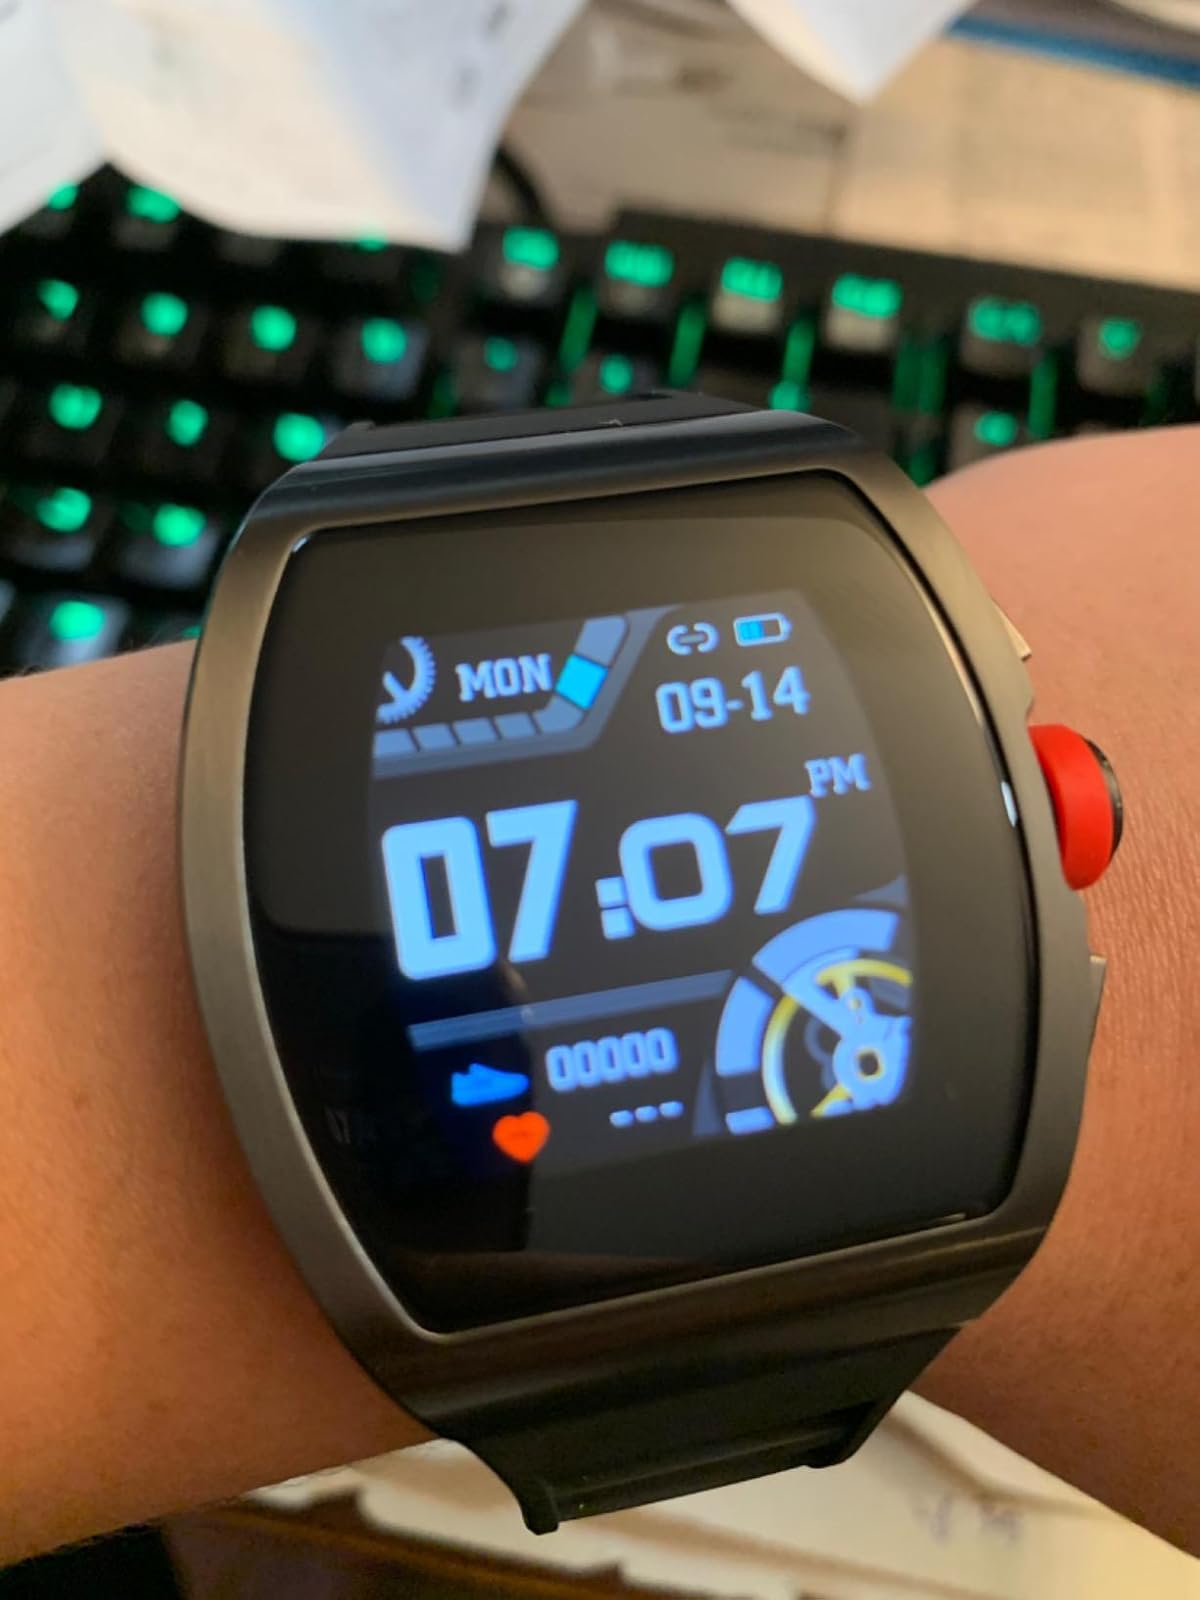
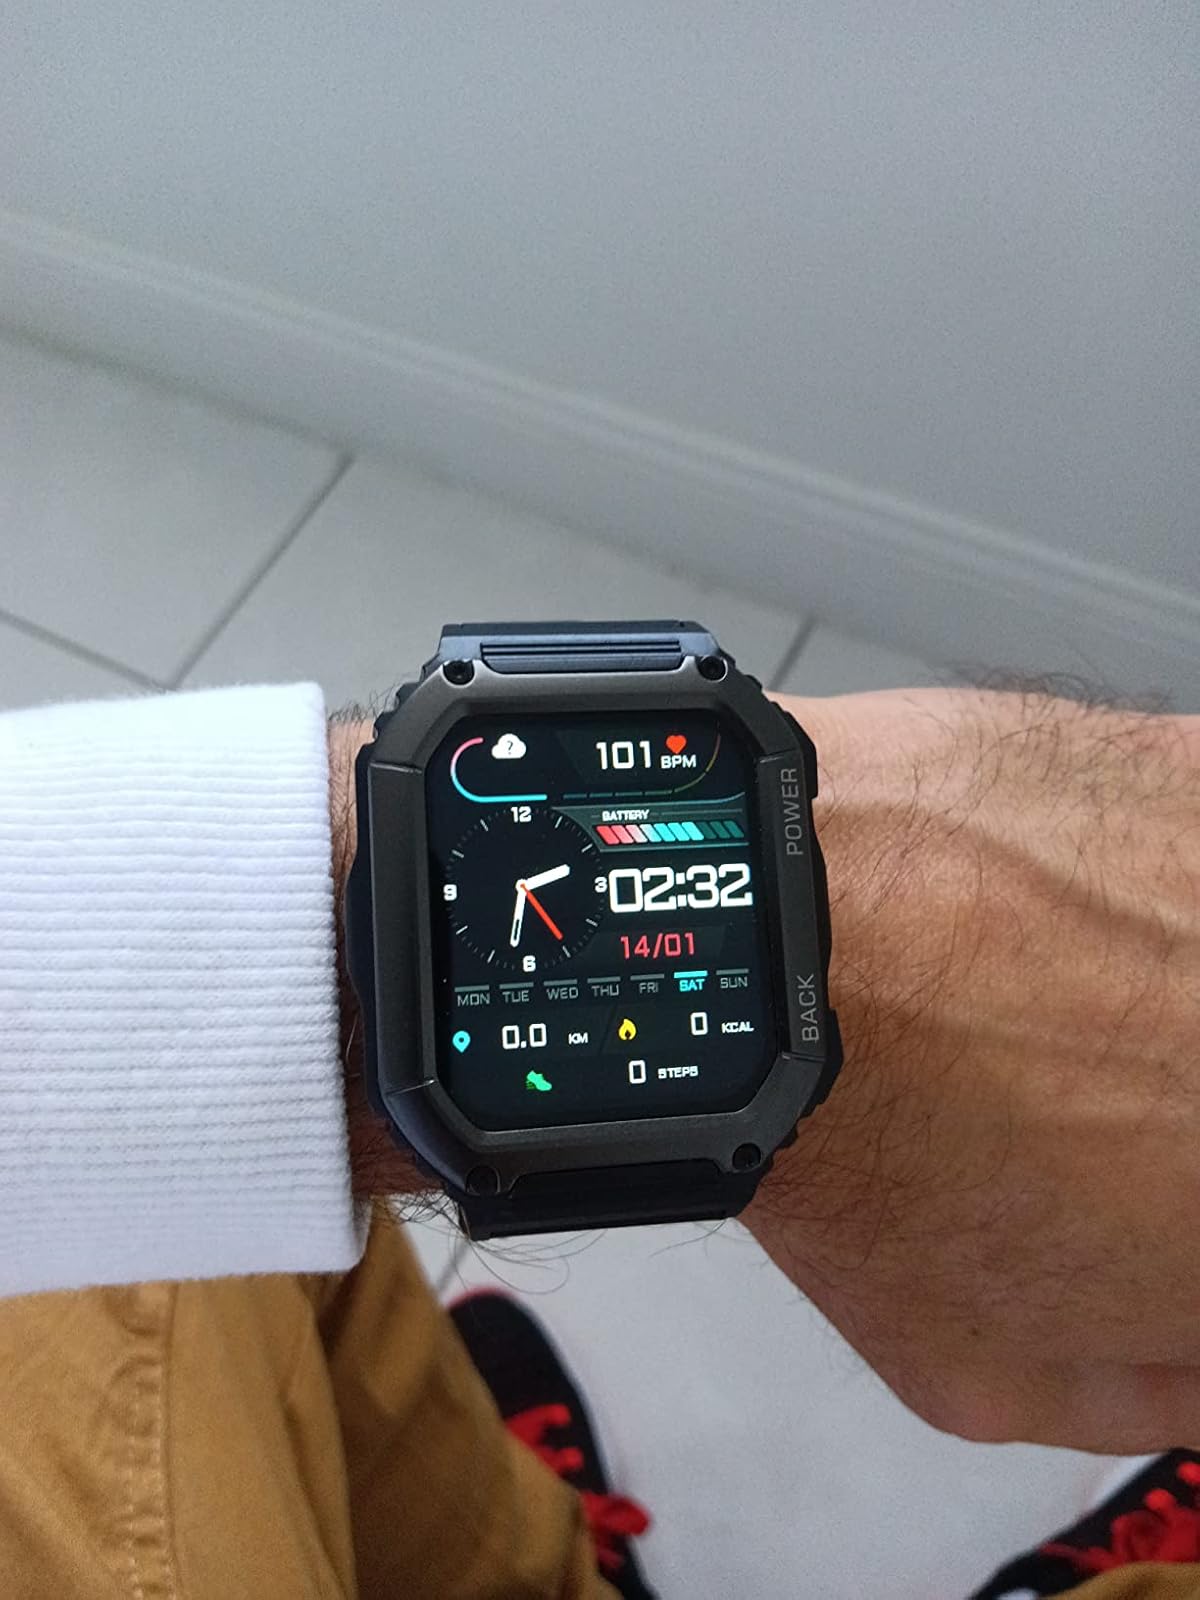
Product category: smartwatch
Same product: no